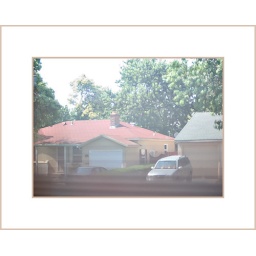
Taken through the bedroom window with the blinds half open and inhanced in Photoshop.